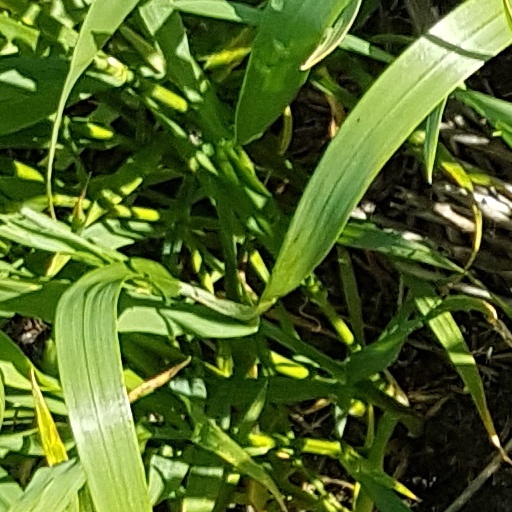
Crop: wheat